UGV Interoperability Profile

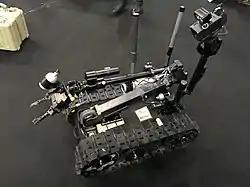
UGV Talon

UGV Interoperability Profile (UGV IOP), Robotics and Autonomous Systems – Ground IOP (RAS-G IOP) or simply IOP was originally an initiative started by the United States Department of Defense (DoD) to organize and maintain open architecture interoperability standards for Unmanned Ground Vehicles (UGV). A primary goal of this initiative is to leverage existing and emerging standards within the Unmanned Vehicle (UxV) community such as the Society of Automotive Engineers (SAE) AS-4 Joint Architecture for Unmanned Systems (JAUS) standard and the Army Unmanned Aircraft Systems (UAS) Project Office IOPs.